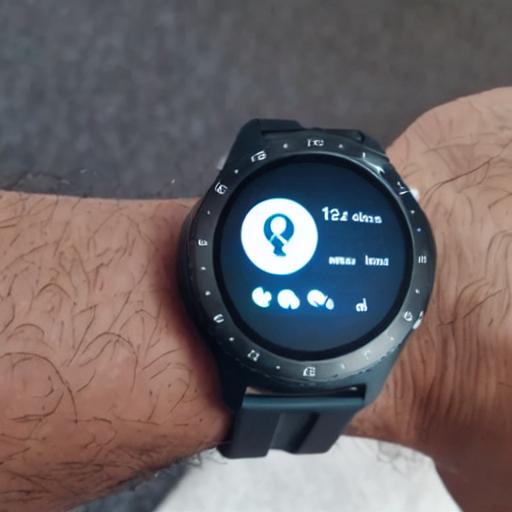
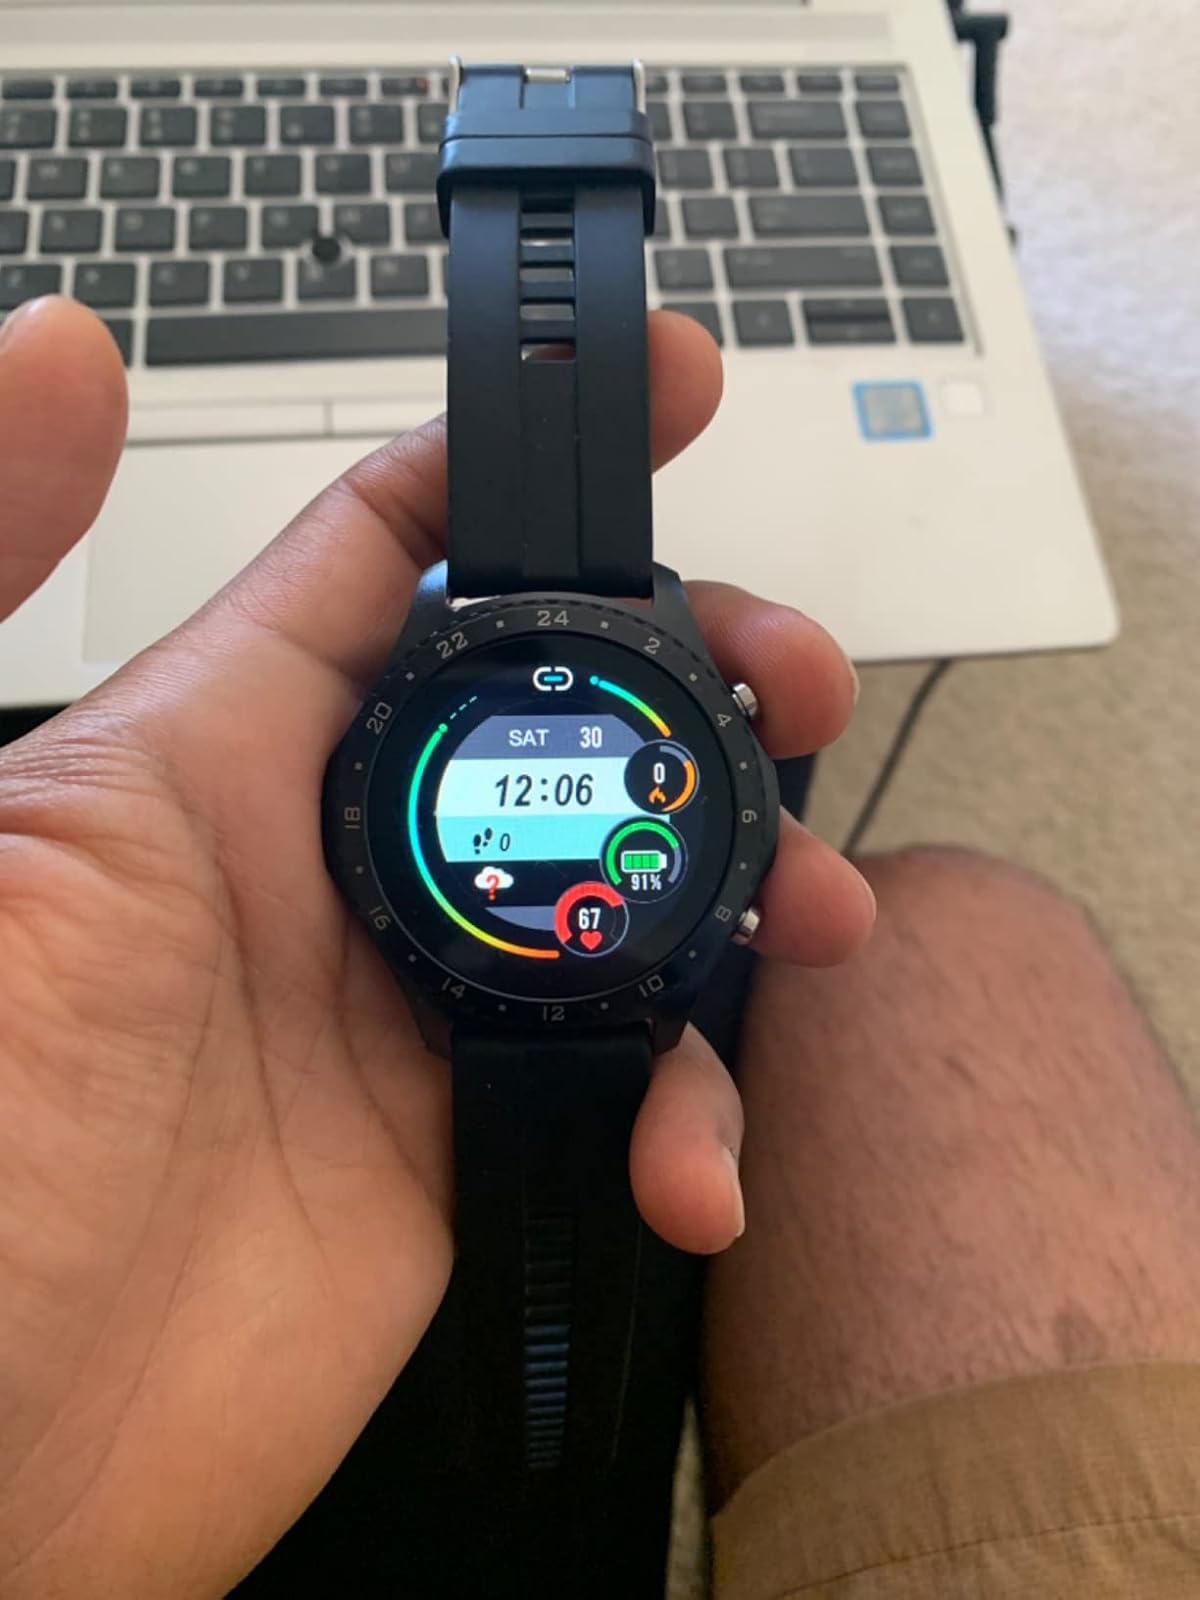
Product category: smartwatch
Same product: no